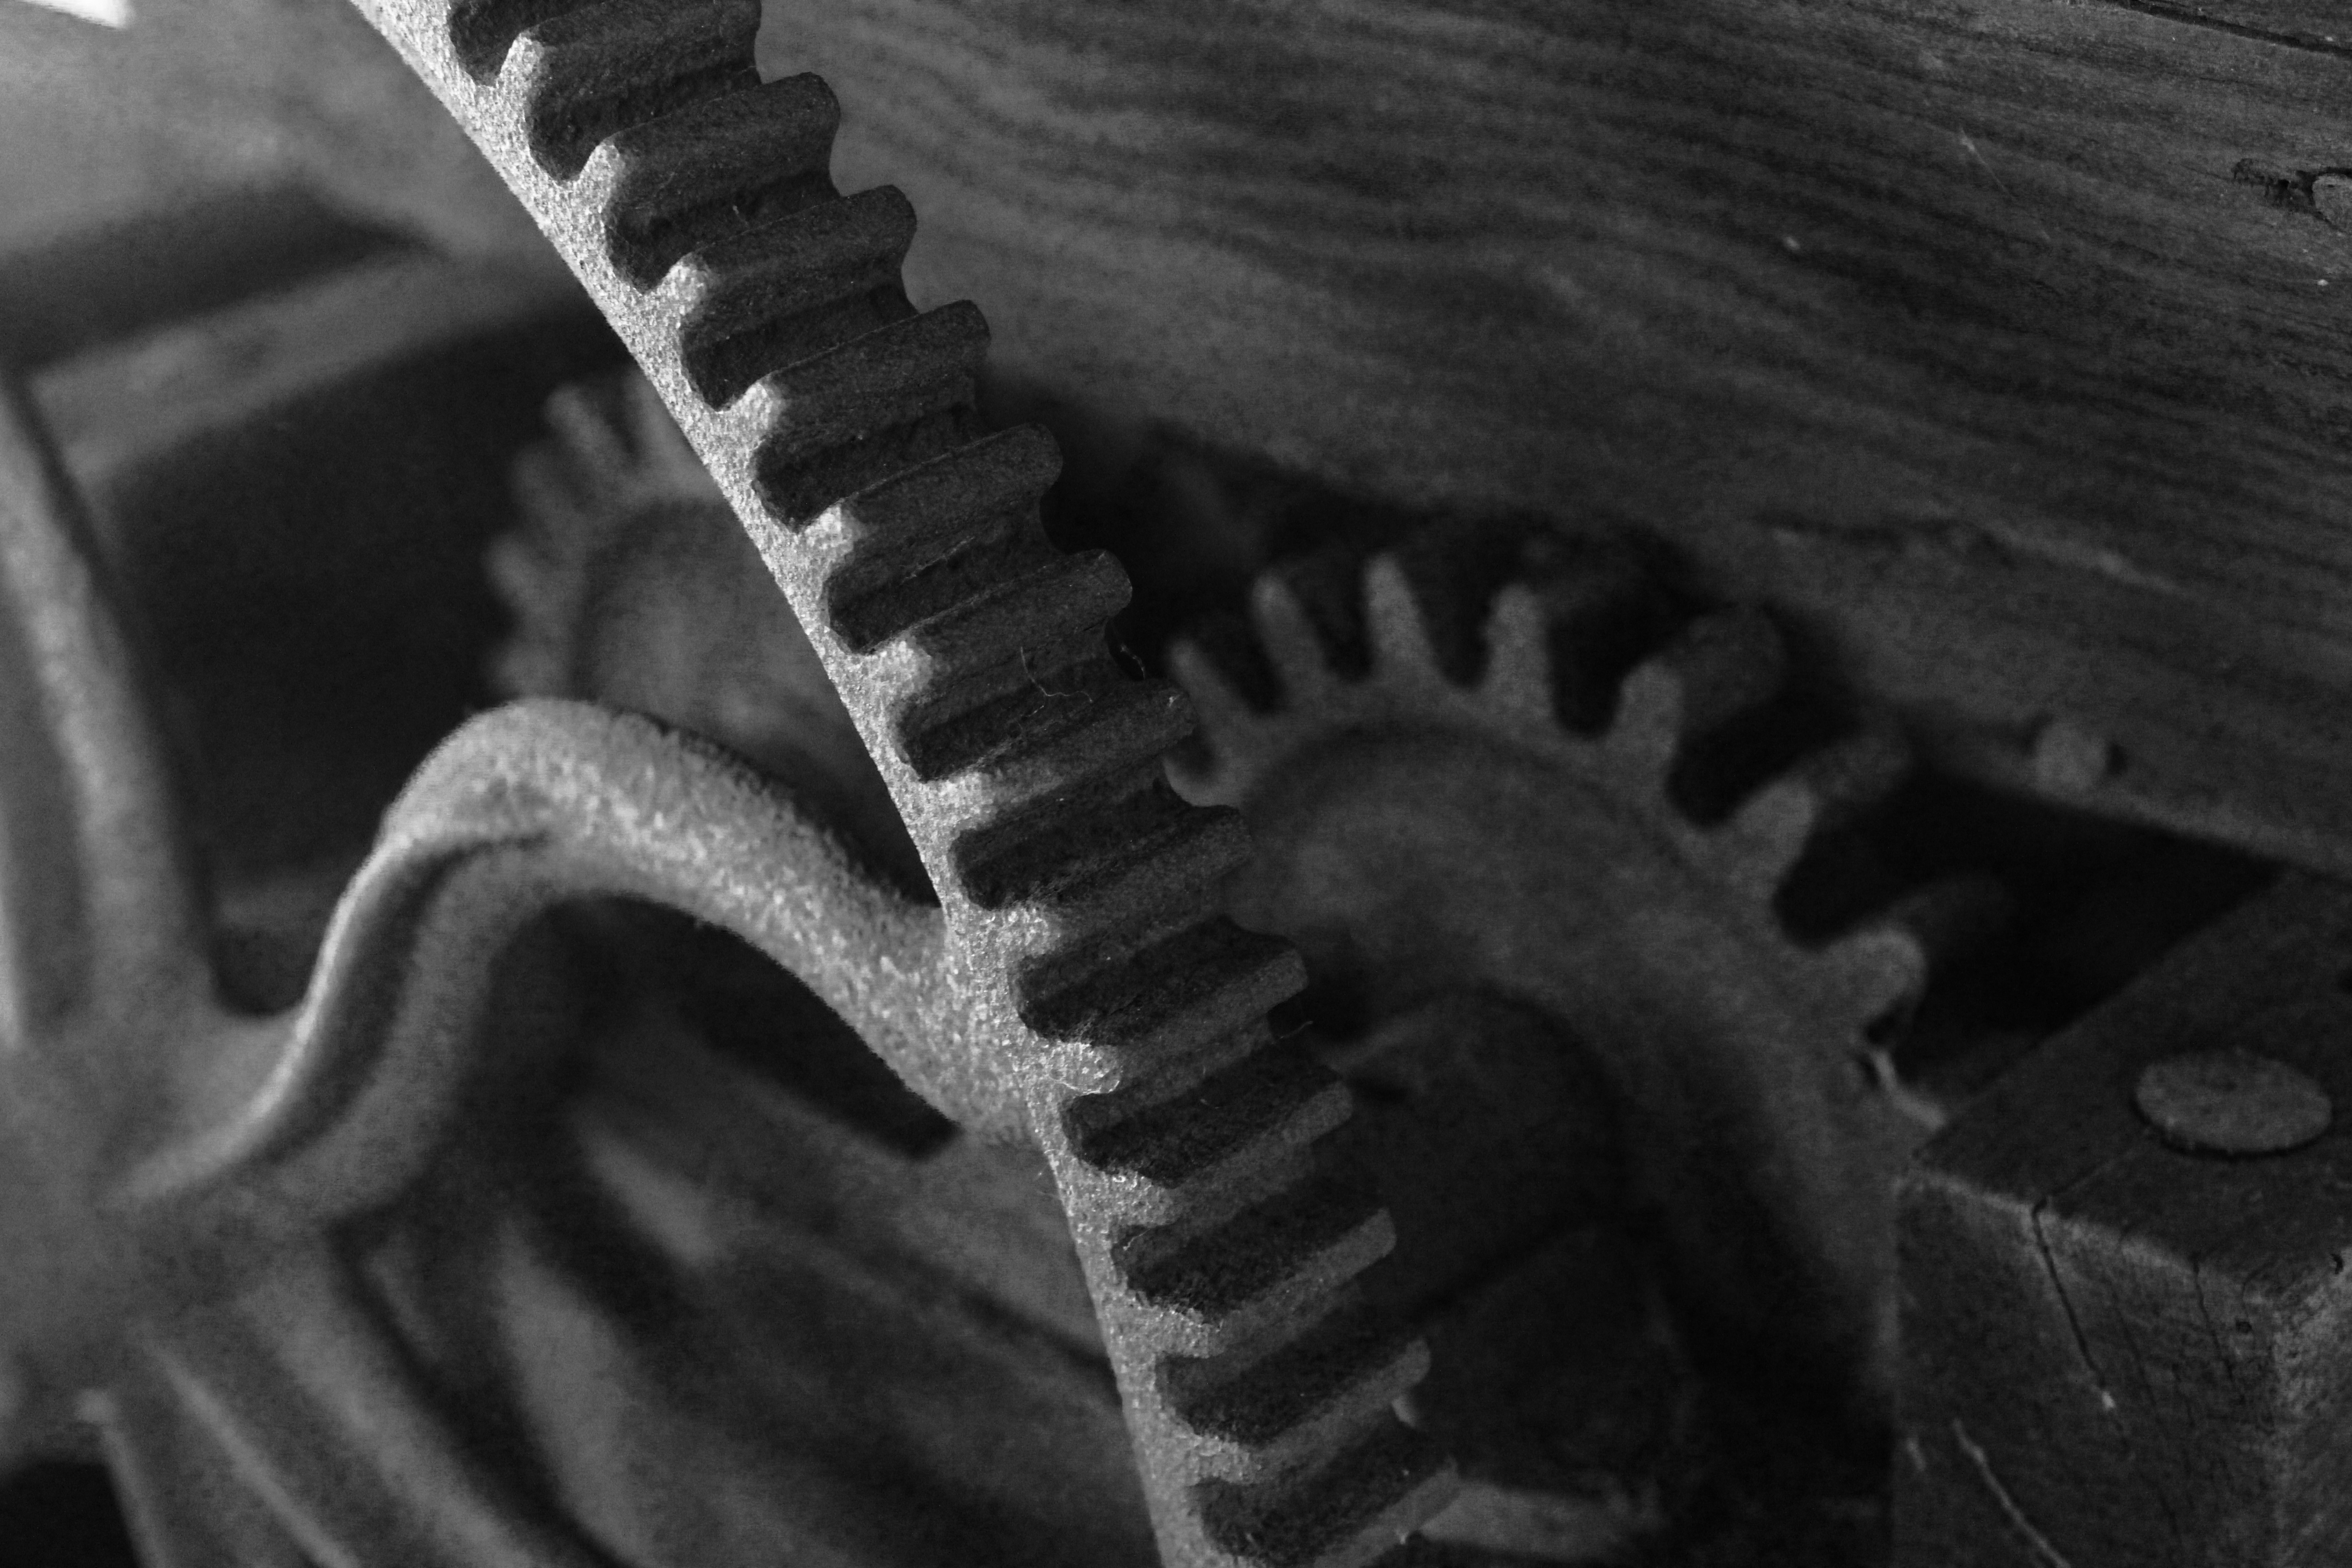
black and white, white, photography, darkness, black, monochrome, tire, close up, tread, monochrome photography, automotive tire